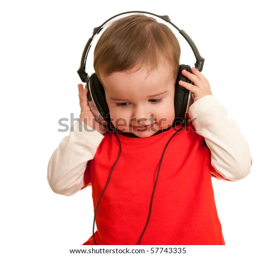
a little boy is wearing headphones ; isolated on the white background